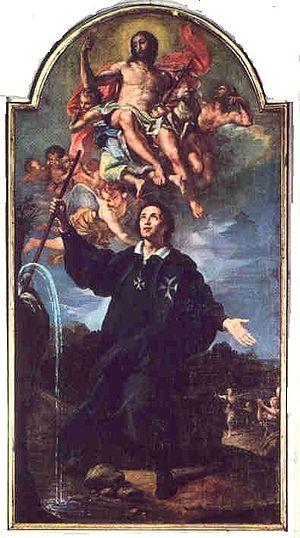
Giovanni Andrea de Ferrari est un peintre italien de l'école génoise portant le même nom de Ferrari comme Orazio de Ferrari et Gregorio de Ferrari.